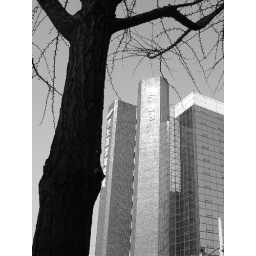
Same building in black and white with a winter tree in the foreground.